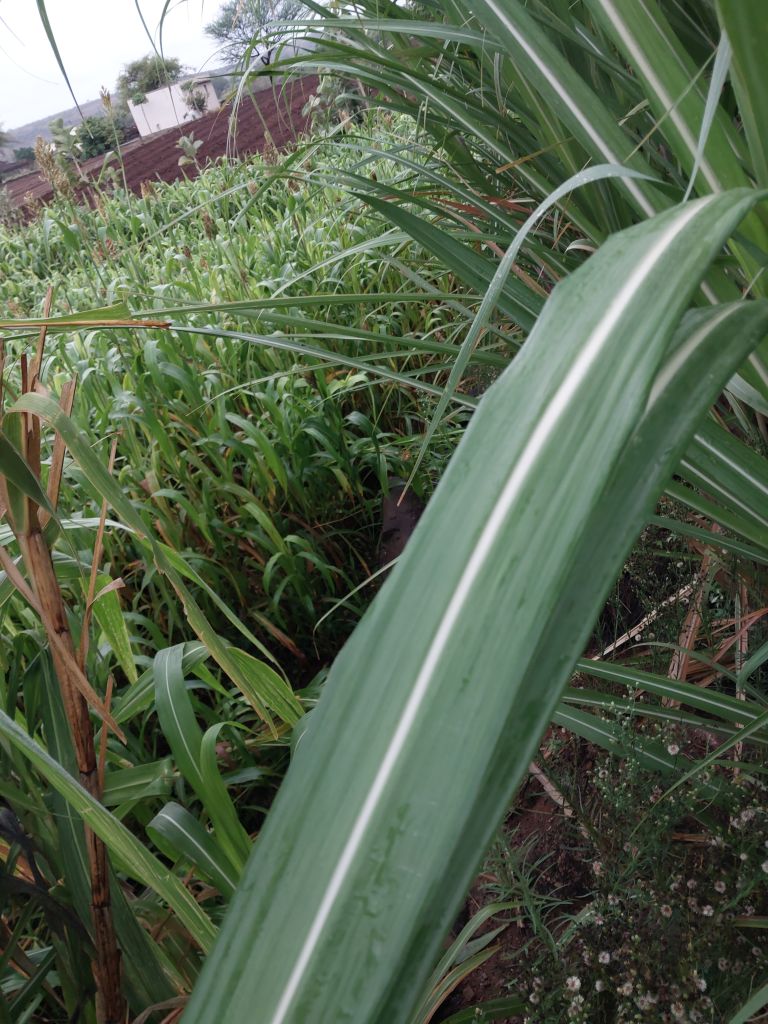
Label: Healthy